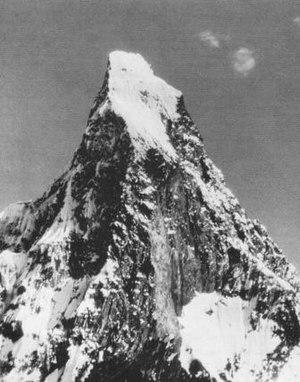
Ivano Ghirardini est un guide de haute montagne, né le 1ᵉʳ mai 1953 à Montefiorino, de nationalité française.